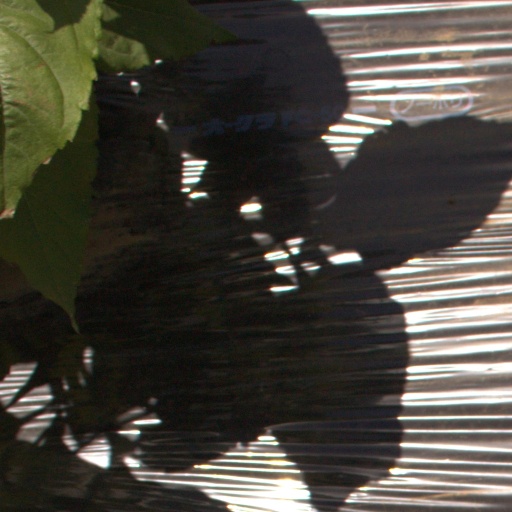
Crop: Jerusalem artichoke